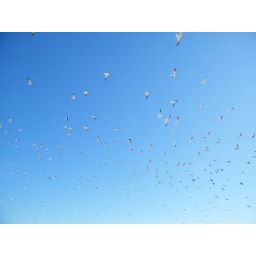
now they have selected a different sand bar to land upon